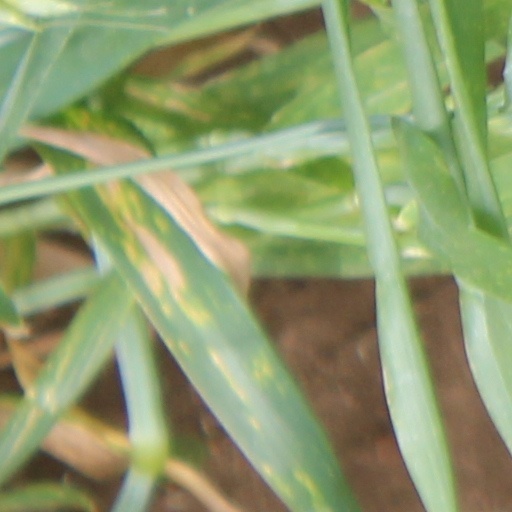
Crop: wheat